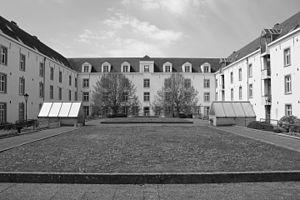
La Shoah en Belgique recouvre les persécutions, les déportations et l'extermination subies par les Juifs durant la Seconde Guerre mondiale en Belgique. Elle débute avec les premières ordonnances allemandes promulguées dès 1940, l'instauration de l'Association des Juifs en Belgique en novembre 1941, l'imposition du port de l'étoile juive, en mai 1942, la mise en place d'un camp de rassemblement à la Caserne Dossin en juillet 1942 et le départ des convois de la déportation des Juifs de Belgique d'août 1942 à juillet 1944. Plus de 30 000 Juifs résidant sur le territoire belge et le nord de la France furent ainsi déportés vers Auschwitz. Seuls 1650 d'entre eux survivront à cet enfer concentrationnaire. Après la guerre, certains criminels de guerre nazis sont jugés. La responsabilité de l'administration et des forces de l'ordre est étudiée. Un rapport est commandité par le sénat, il débouche en 2007 sur le rapport du CEGES intitulé : La Belgique docile. Le gouvernement belge présentera officiellement ses excuses à la communauté juive en 2002, elles seront réitérées après le rapport, en 2012.